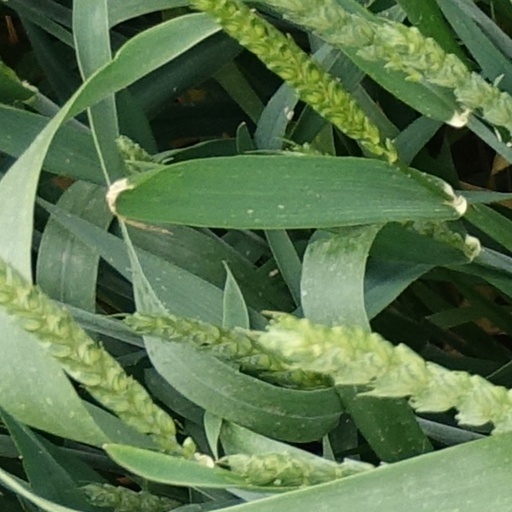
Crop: wheat